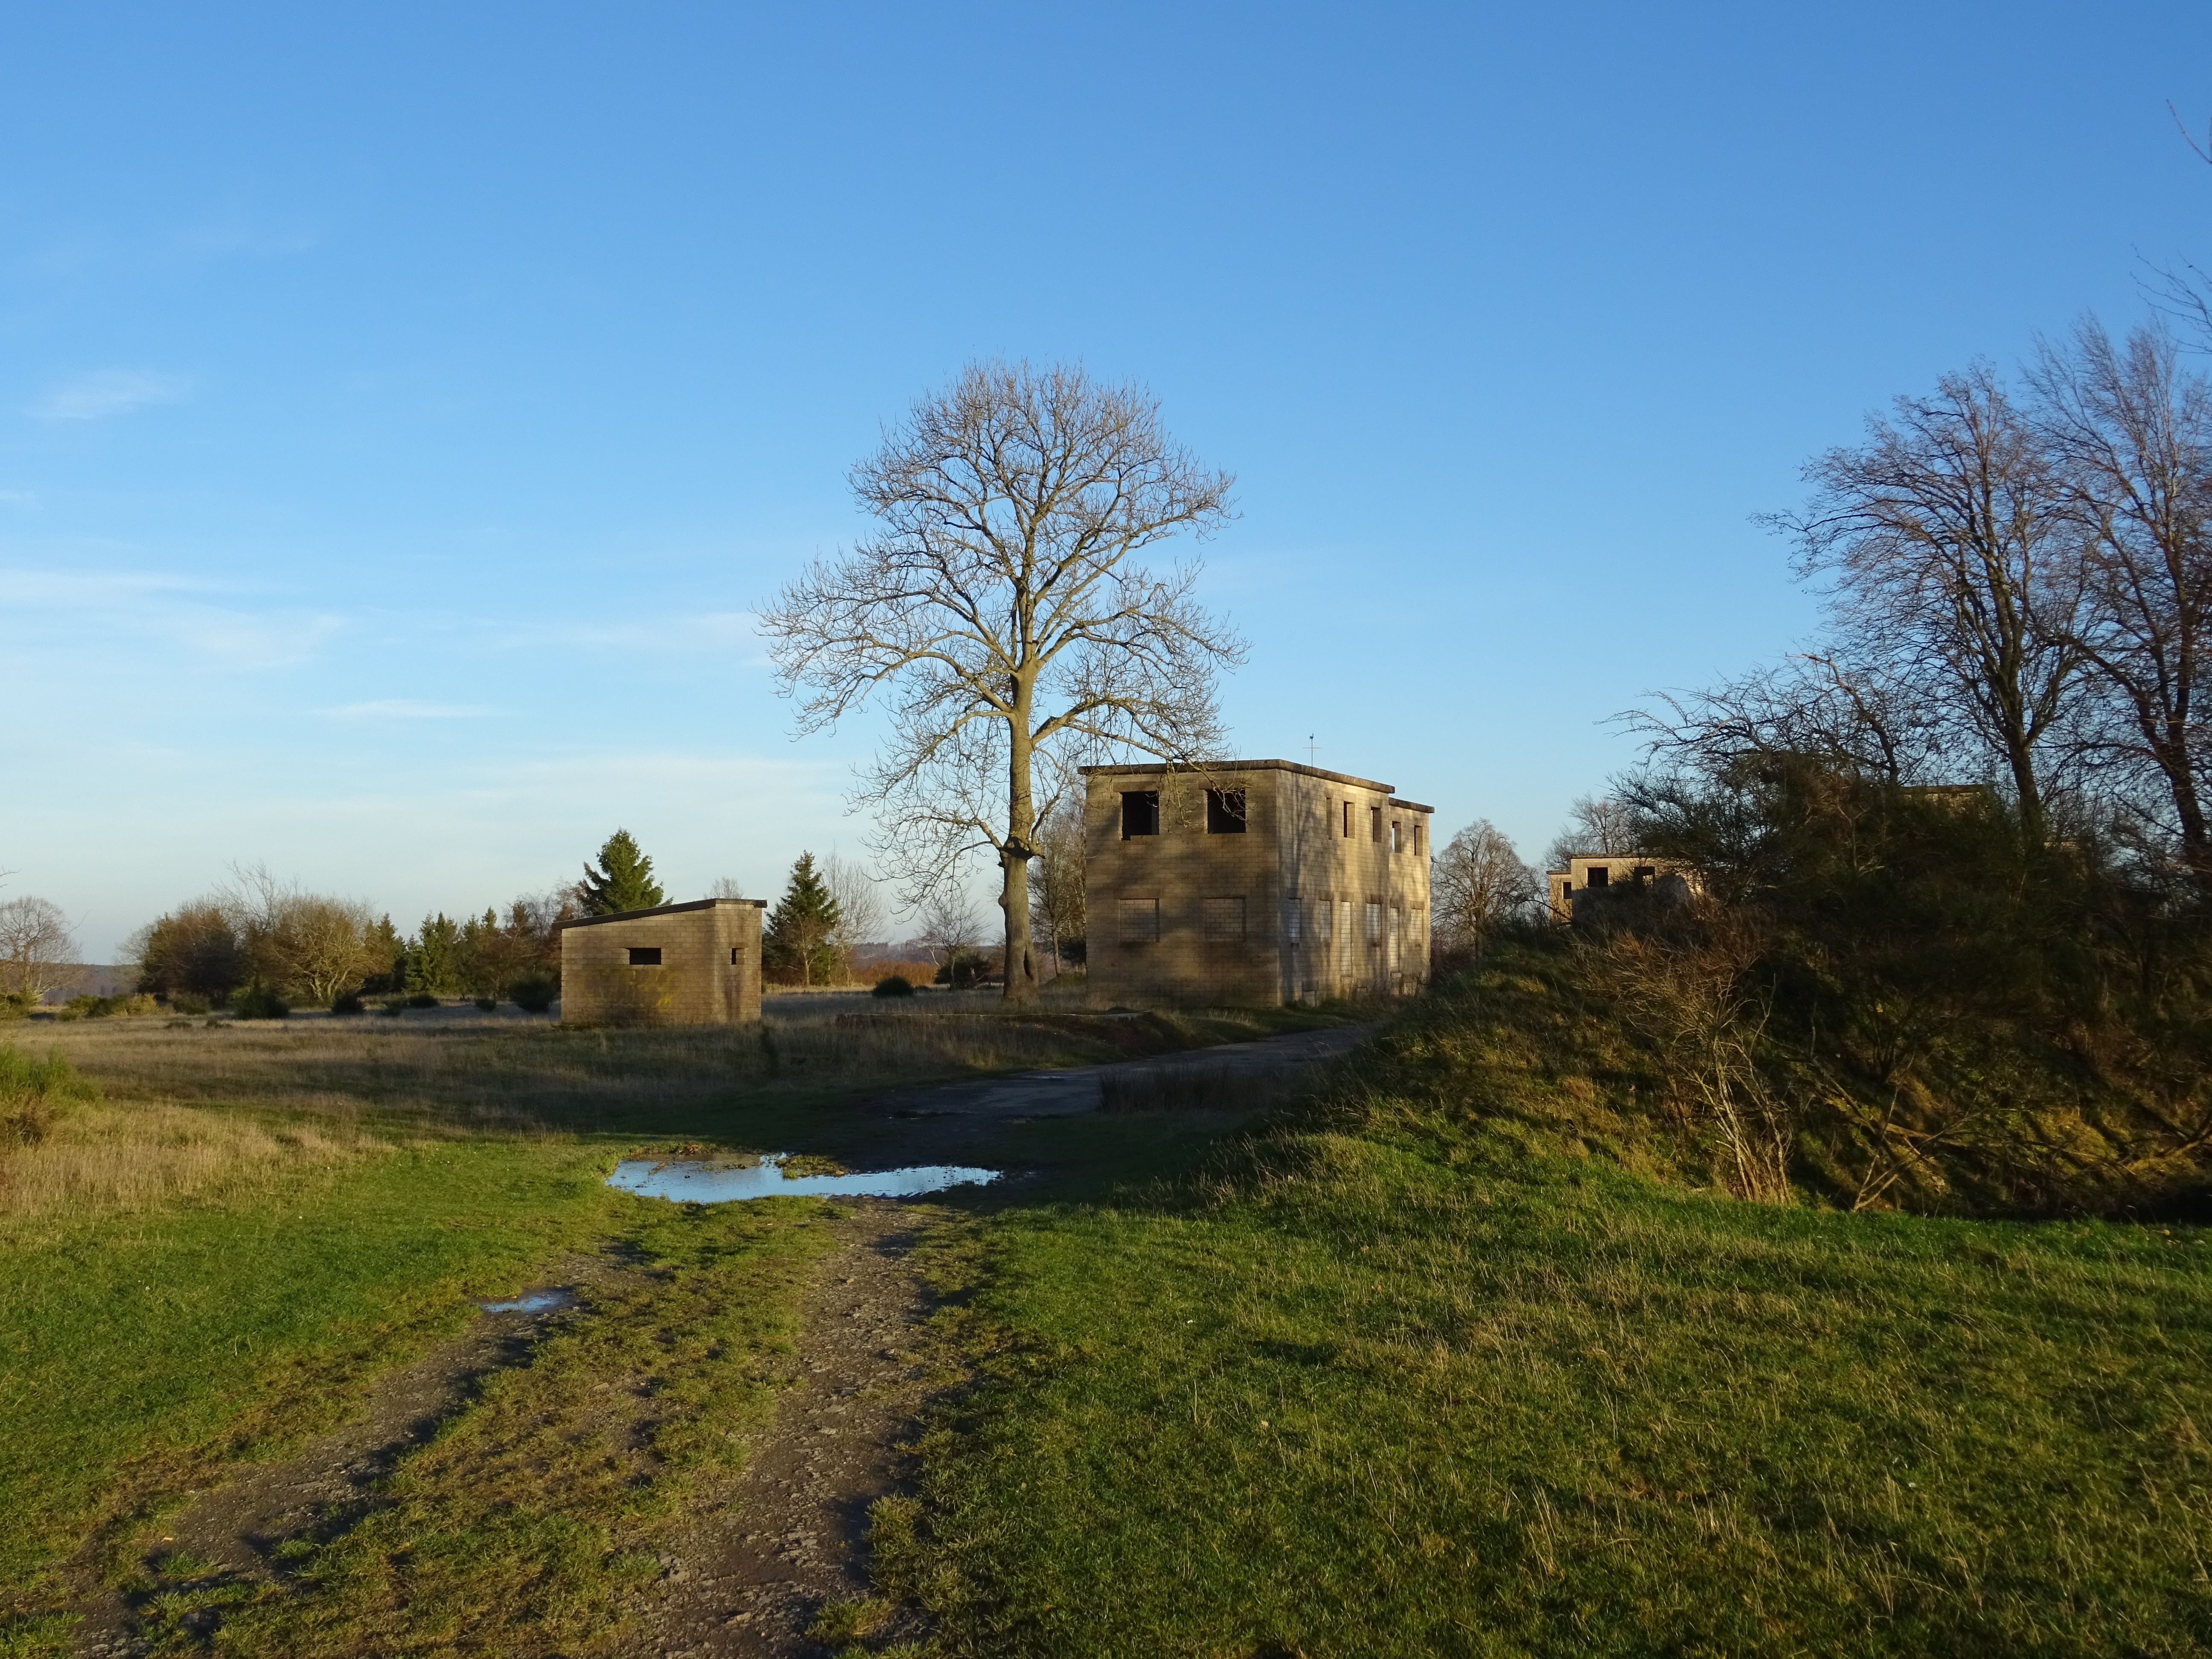
landscape, tree, nature, grass, sky, farm, hill, building, chateau, atmosphere, home, autumn, castle, reservoir, fortification, waterway, trees, ruins, ukraine, estate, mood, golden autumn, kahl, weather mood, rural area, tree in the fall, military training area, autumn light, barrack, uninhabited, karg, military gel finish, warzone, kriesengebiet